Zen

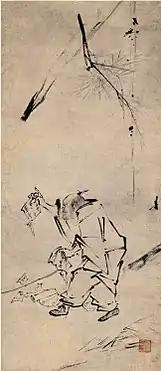
Liang Kai, "The Sixth Patriarch Tearing a Sutra", Song dynasty (960–1279 AD)

The influence of Madhyamaka and "Prajñaparamita" on Zen can be discerned in the Zen stress on emptiness (空 kōng), non-conceptual wisdom (Skt: nirvikalpa-jñana), the teaching of no-mind, and the apophatic and sometimes paradoxical language of Zen literature.